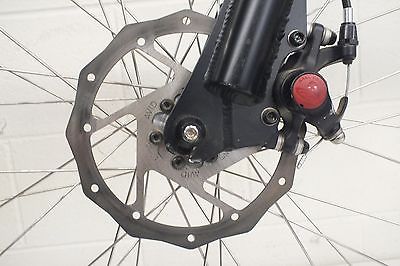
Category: bicycle